Porky's II: The Next Day

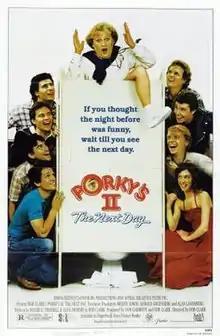
Theatrical release poster

Porky's II: The Next Day is a 1983 sex comedy film and the sequel to the 1981 film "Porky's". The film is directed and co-written by Bob Clark. Despite the films' title, the character of Porky Wallace (Chuck Mitchell) does not make an appearance. A sequel, "Porky's Revenge!", was released in 1985.